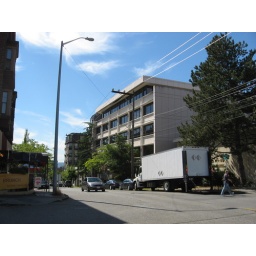
Office building near bus routes.